Brian Stelter

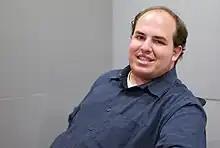
Stelter in 2009

Stelter was raised Methodist, and he is now nonreligious. Stelter dated CNBC anchor Nicole Lapin in 2011. He stated he had to inform his editor of the relationship, and he agreed not to cover CNBC while they were dating.